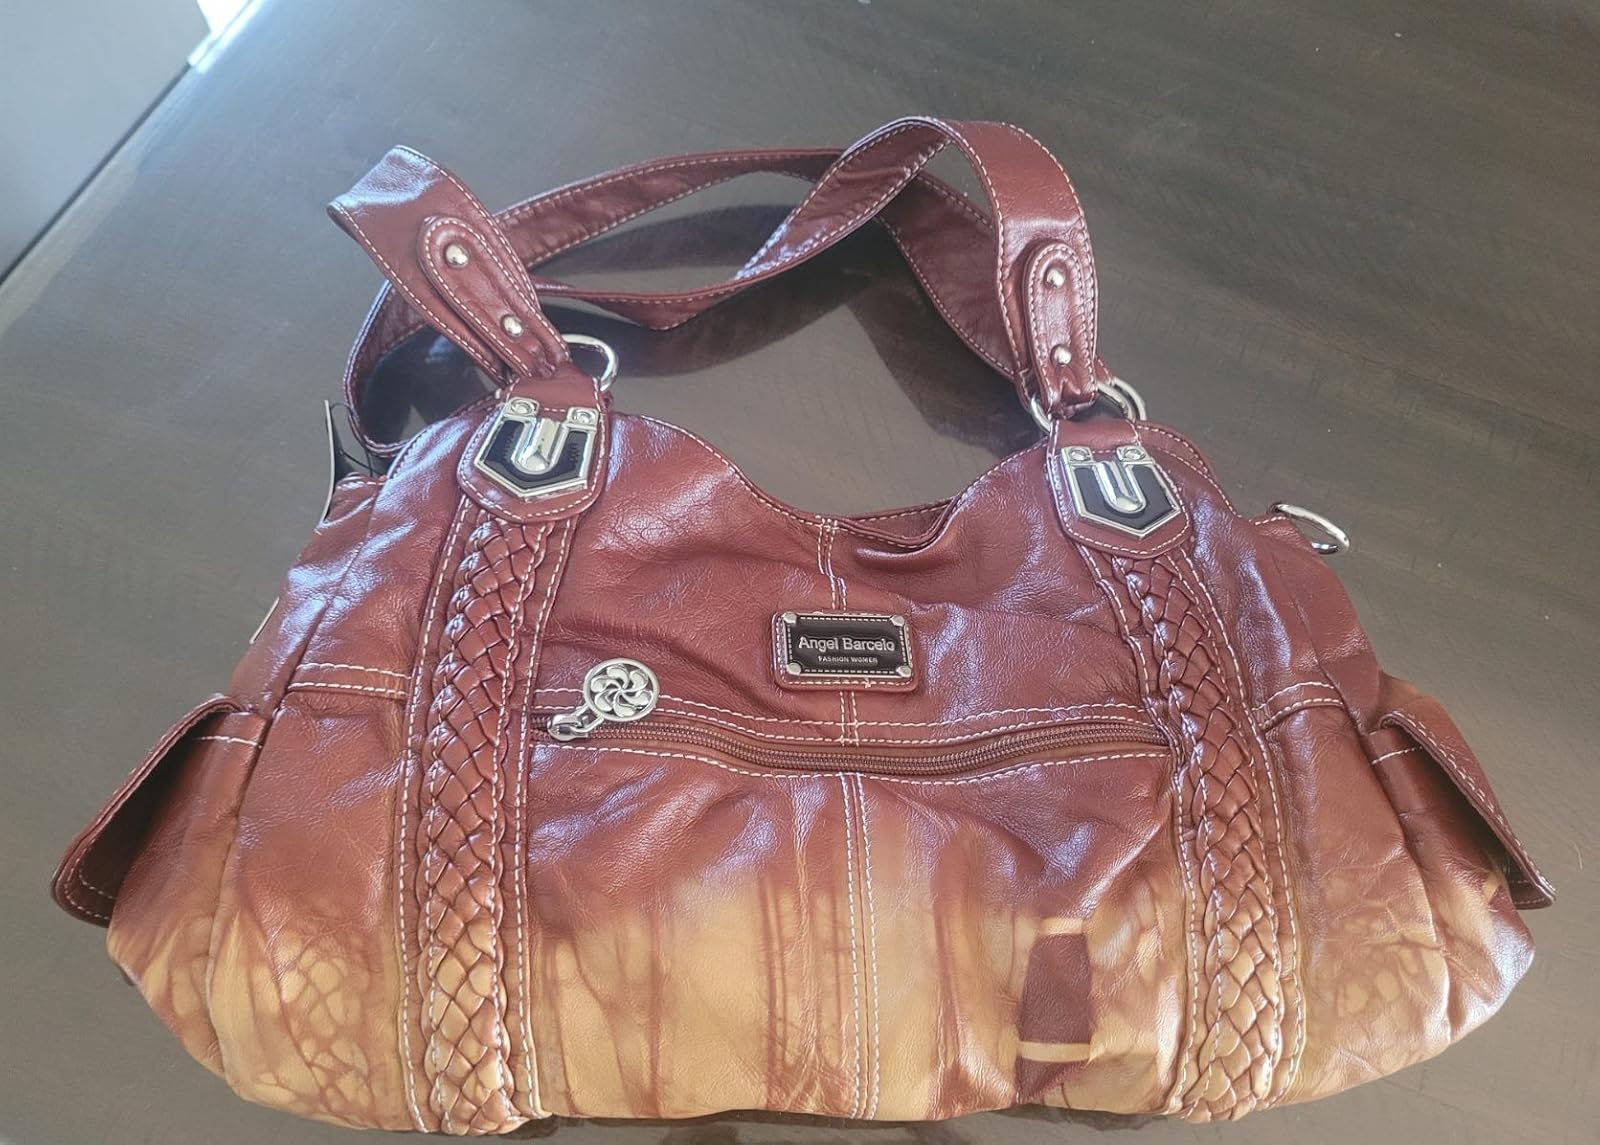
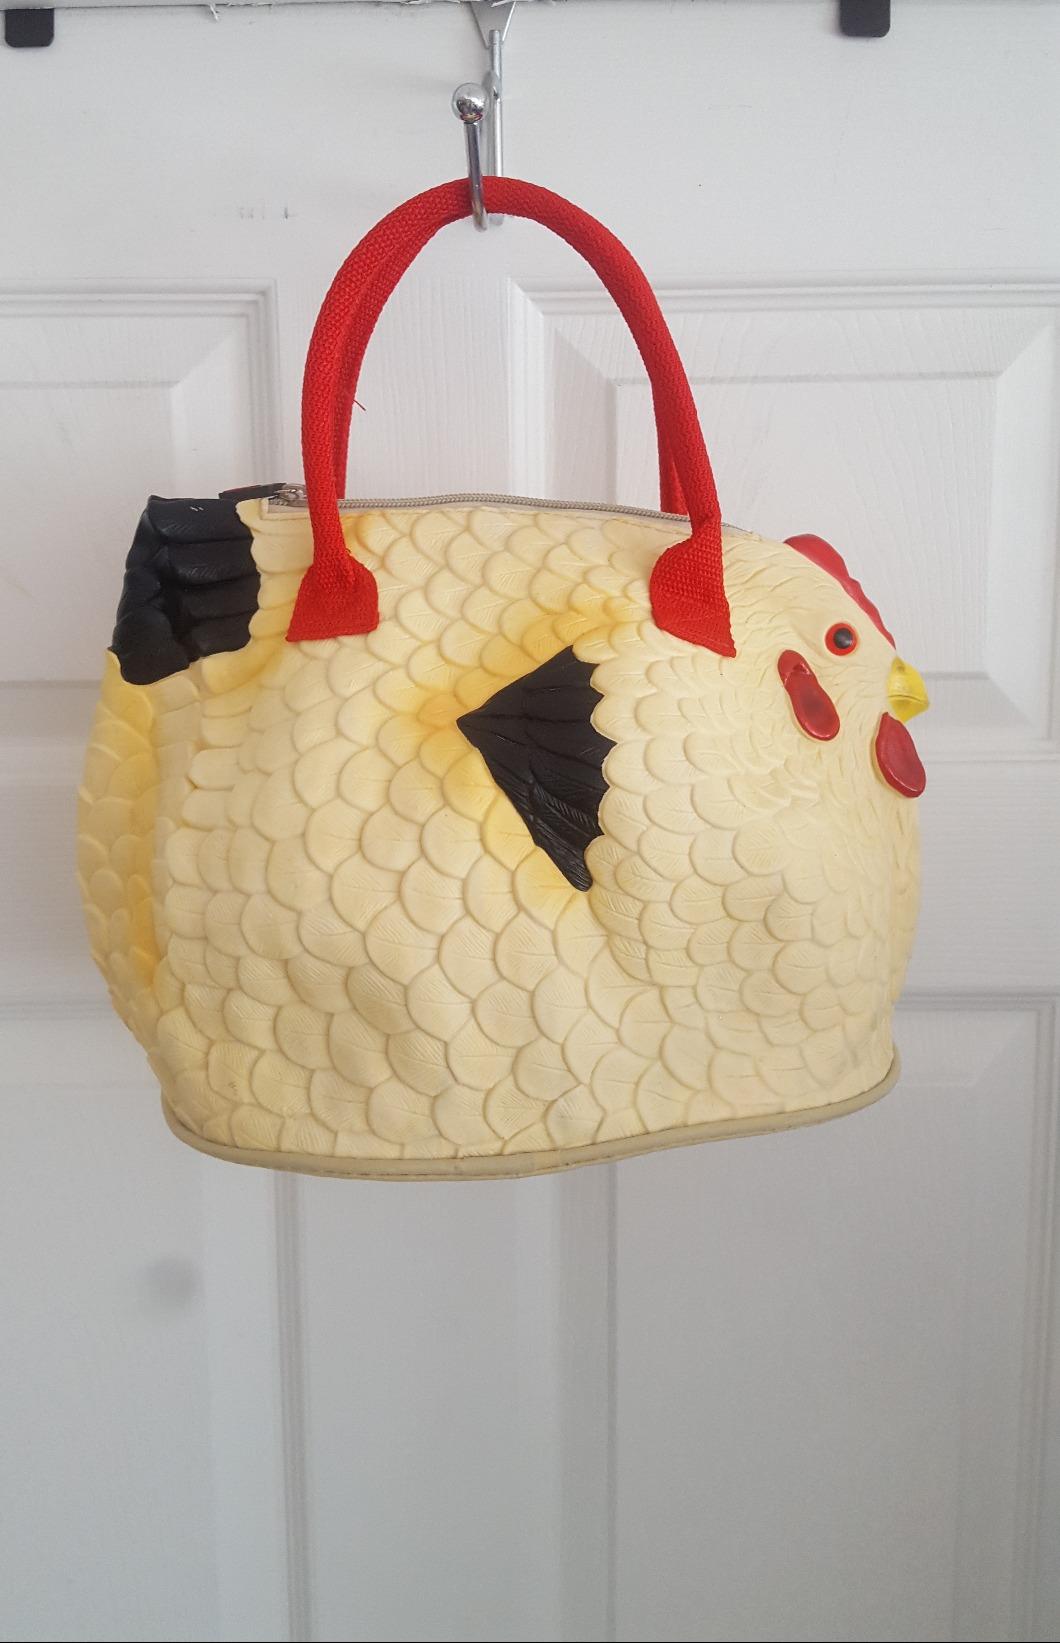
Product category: accessories_handbag
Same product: no